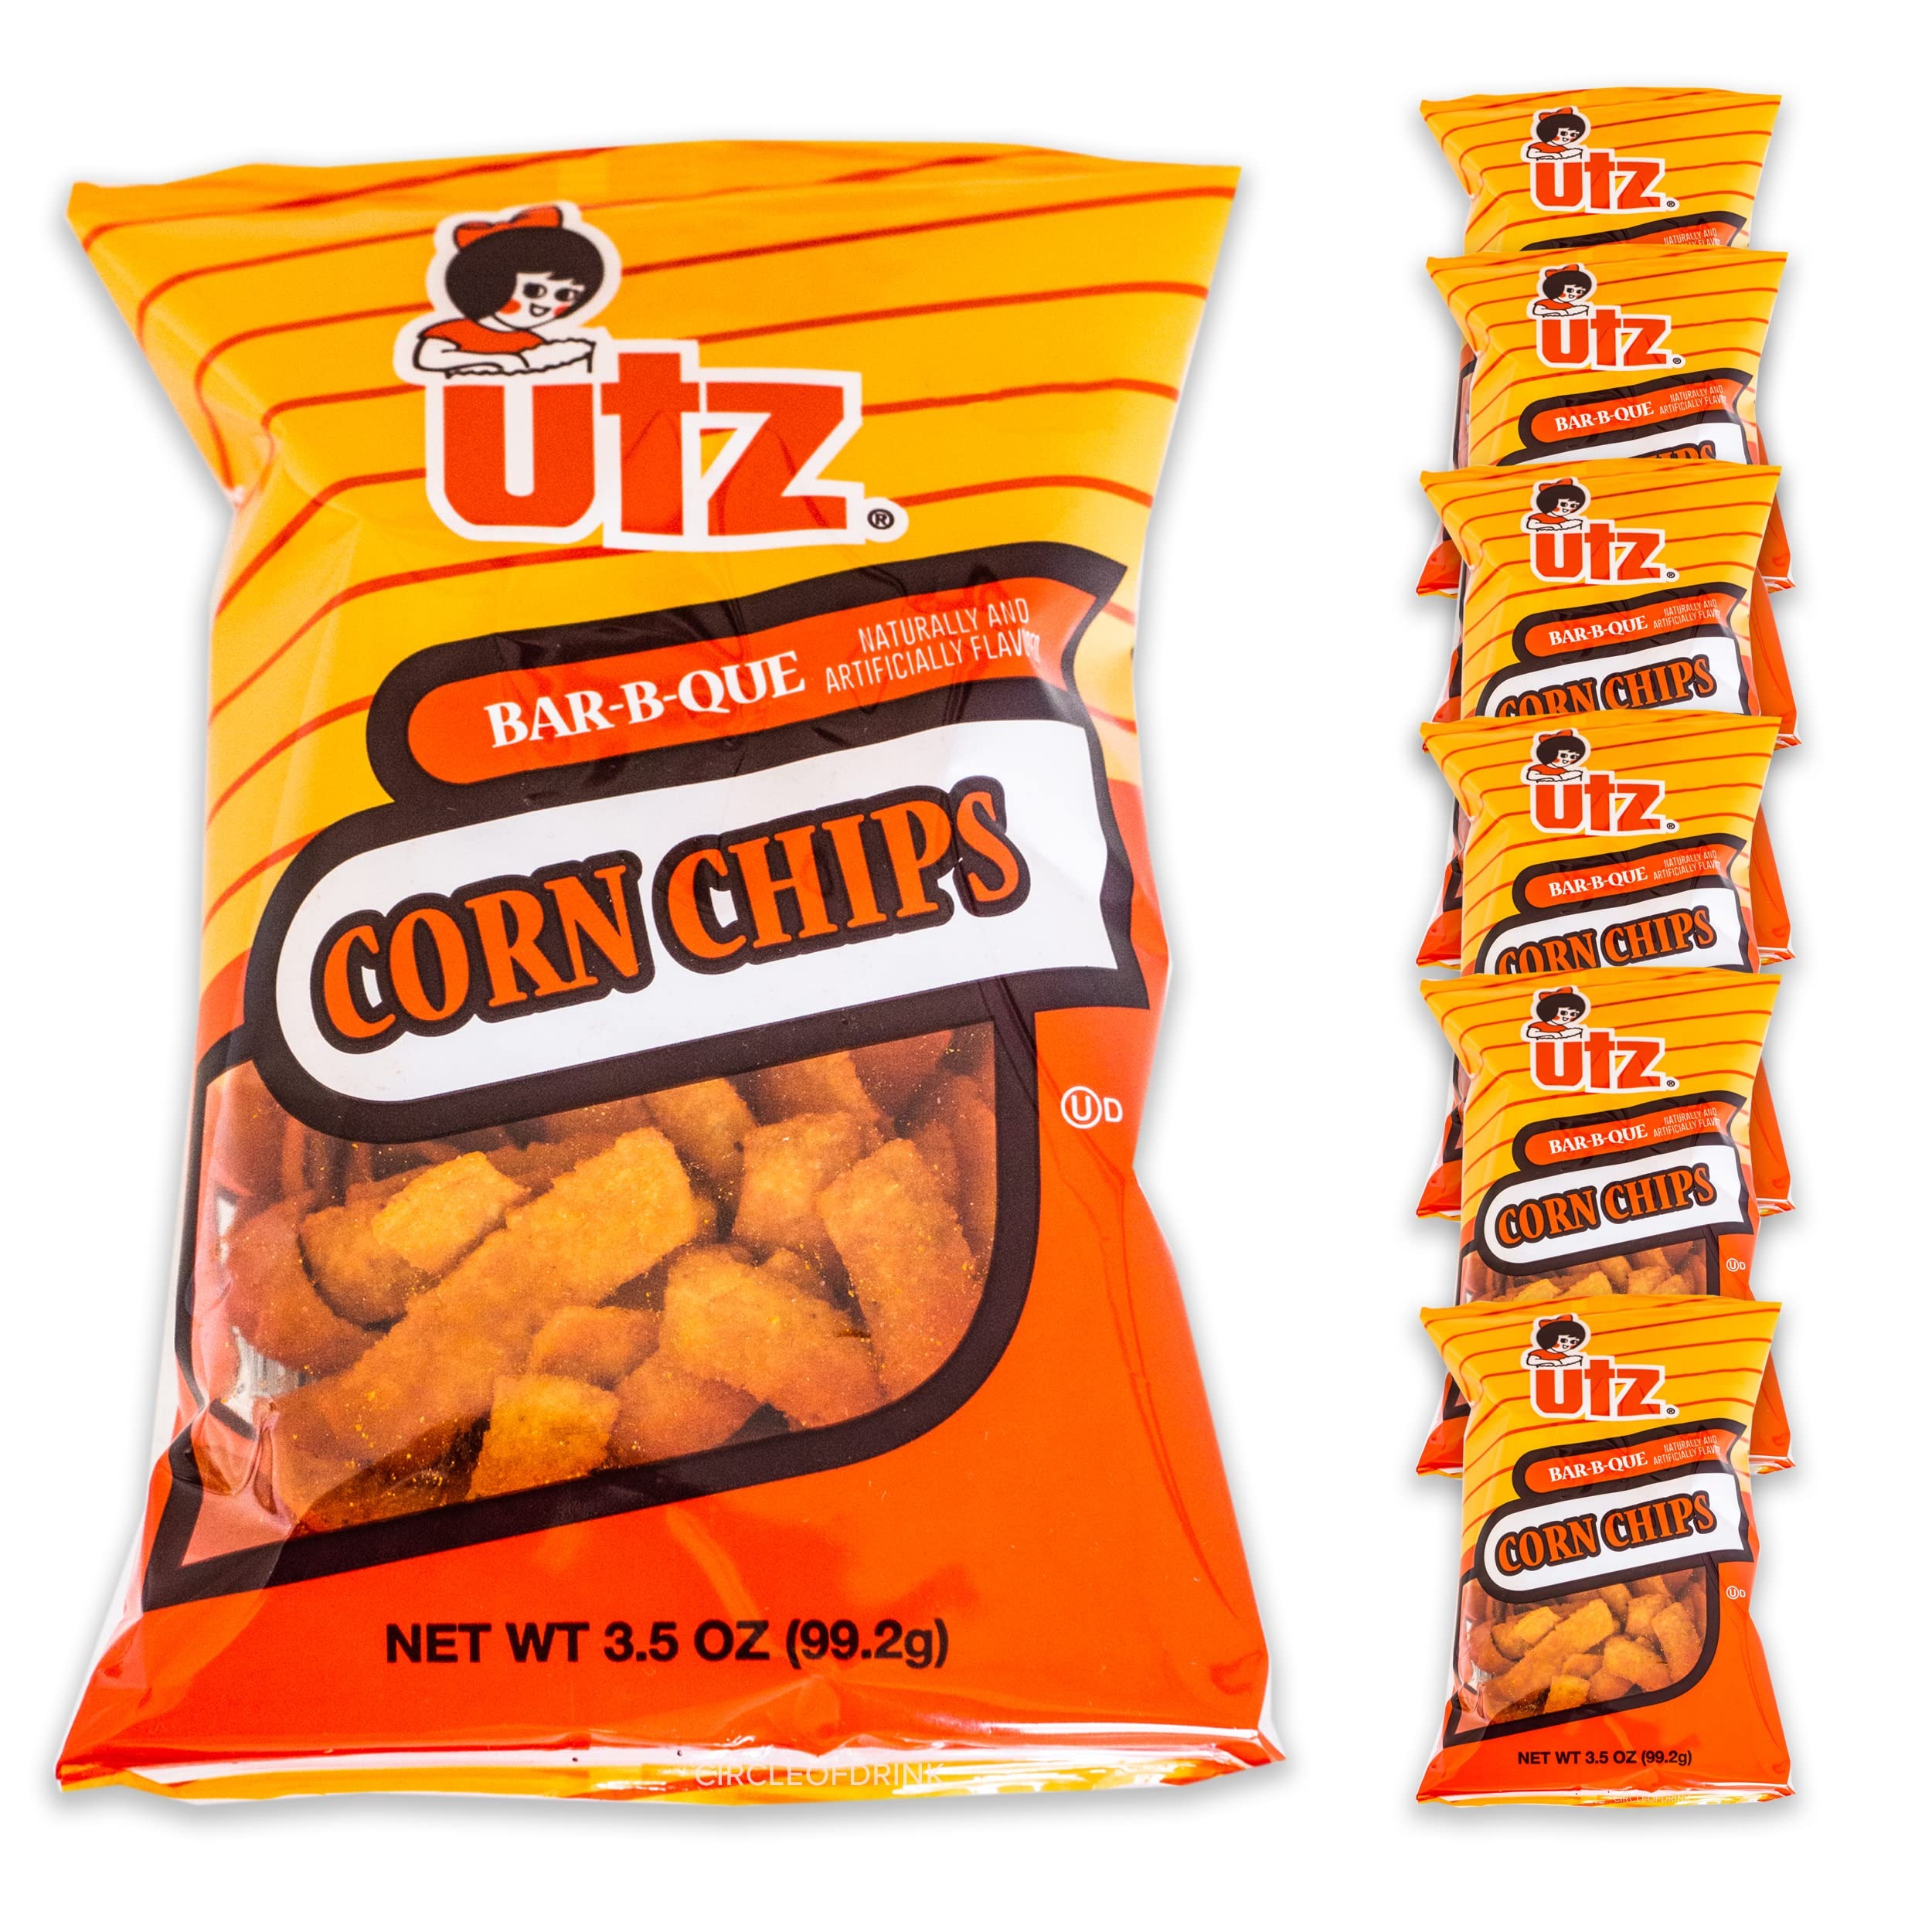
Item Name: Utz BBQ Corn Chips - Crispy, Crunchy Delicious BBQ Corn Flavors - 7, 3.5oz bags
Value: 3.5
Unit: Ounce

Price: 22.99